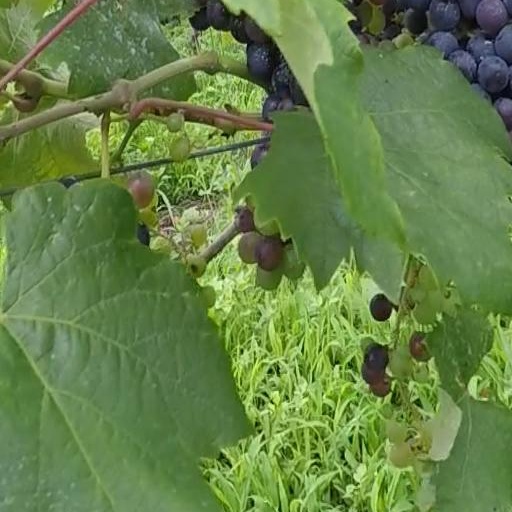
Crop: grape